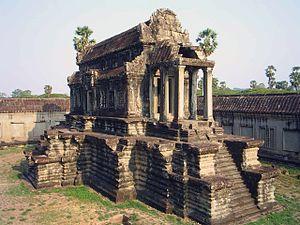
Angkor Vat ou Angkor Wat est le plus grand des temples et le plus grand monument religieux au monde. Il fait partie du complexe monumental d'Angkor au Cambodge réparti sur un site de 162,6 hectares. Il fut construit par le roi khmer Suryavarman II au début du XIIᵉ siècle à Yaśodharapura capitale de l'empire khmer en tant que « temple d'État » et éventuel mausolée.
L'architecture khmère est un style très spécifique de construction propre à l'Empire khmer, inspiré des édifices religieux hindouistes de l'Inde et qui affirma le caractère sacré du pouvoir des rois khmers déifiés par des temples gigantesques. Le site le plus connu est celui d'Angkor au Cambodge.